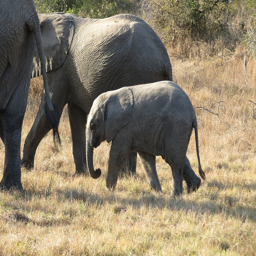
A group of elephants walking across a dry grass field.
three elephants walking on the grass in the wilderness
A cute baby elephant follows behind two other elephants.
Two adult elephants being followed by a baby elephant.
A group of elephants in grassy area next to trees.